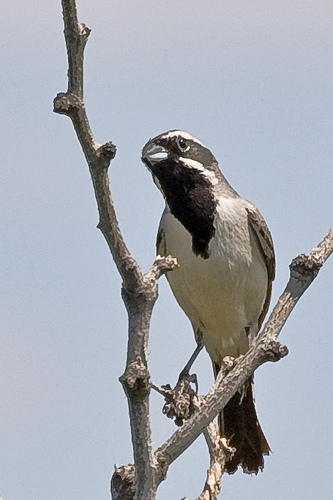
this bird has black along its throat and cheek patches, with a white breast.
this bird has a broad black stripe on the throat, framed by a white breast and belly below and a low white cheek patch.
a medium sized bird with a grey belly, and black wings, and a small bill
this bird is white and black in color with a black beak, and black eye rings.
this is a white bird with black on the throat, crown, and wingbars.
a two-toned bird with white breast, eyebrow and malar stripe with black wings and head.
this bird has wings that are black and has a white bodythe bird has white streaks upon its black head and it has a white belly.
this bird has a black crown as well as a white bellya tall bird with a black and white body and a silver beak.
Species: Black Throated Sparrow